Moscow

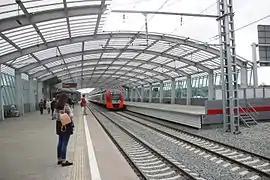
"Lastochka" train on "Luzhniki" station (Line 14)

Bauman Moscow State Technical University, founded in 1830, is located in the center of Moscow and provides 18,000 undergraduate and 1,000 postgraduate students with an education in science and engineering, offering technical degrees.